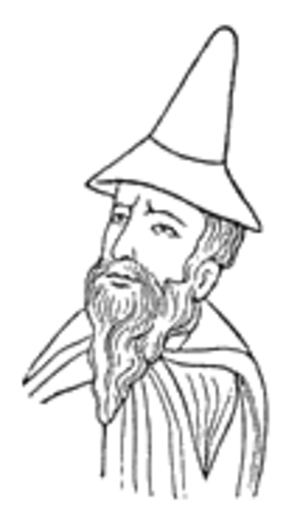
Cette page propose une liste de couvre-chefs par ordre alphabétique.